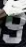
Number: 9